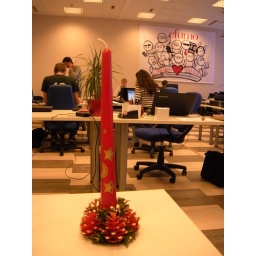
Xmas tree in our office